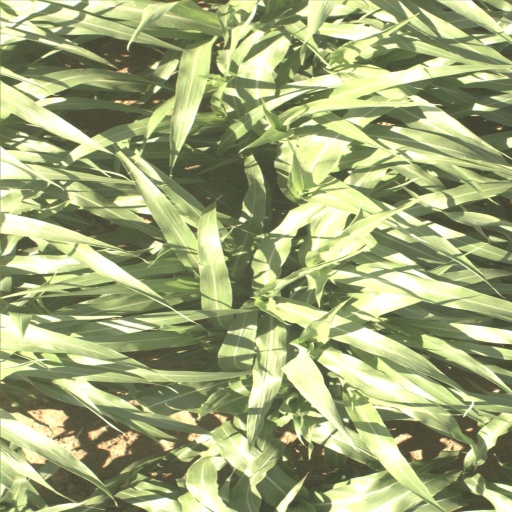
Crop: sorghum